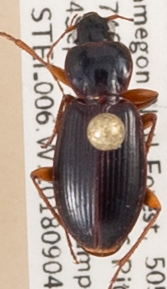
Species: Synuchus impunctatus
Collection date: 2018-09-04
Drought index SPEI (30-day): -0.106
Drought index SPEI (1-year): -0.344
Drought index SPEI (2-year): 1.706